Science and technology in Argentina

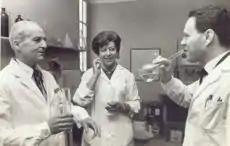
Dr. Luis Federico Leloir ("left") and his staff toast his 1970 Nobel Prize in Chemistry.

Currently there are further outstanding Argentine researchers in the mentioned institution as Alberto Carlos Frasch (NU of SAM), Armando Parodi (NU of SAM - Leloir Institute), and Francisco de la Cruz (Balseiro Institute - NU of Cu).